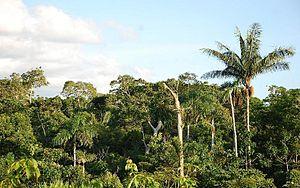
Jungle sud-américaine. Ici entre Perou et Bolivie. Español: La Jungla, Selva Virgen, de Sudamérica . Aqui en la frontera de Peru con Bolivia.